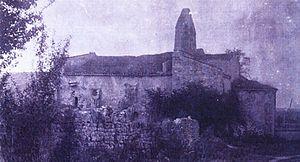
Vue ancienne de l'église Saint-André de Taxat, années 50
L’'église Saint-André de Taxat est une église romane désaffectée située à Taxat-Senat.